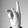
ASL letter: K